Backronym

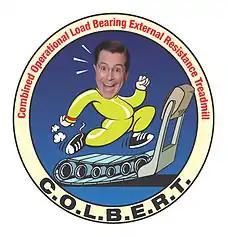
Humorous example of a backronym used by NASA to name a treadmill on the International Space Station, in reference to American comedian Stephen Colbert

A backronym is an acronym formed from an already existing word by expansion of its letters into the words of a phrase. Backronyms may be invented with either serious or humorous intent, or they may be a type of false etymology or folk etymology. The word is a portmanteau of "back" and "acronym".